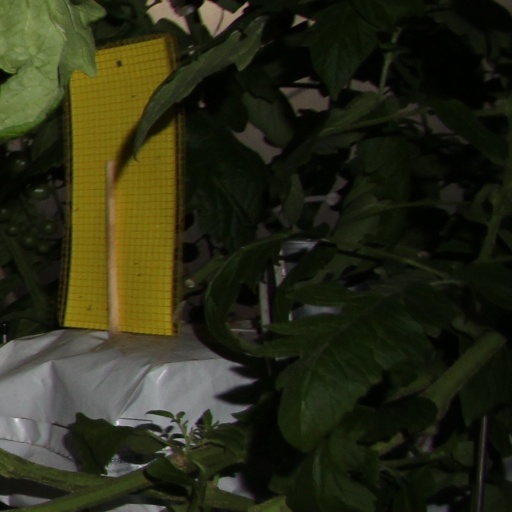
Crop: tomato